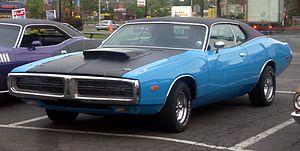
La Dodge Charger (B-body) est une voiture de taille moyenne produite par Dodge de 1966 à 1978 sur la base de la plate-forme Chrysler B.